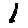
Label: 1